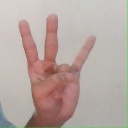
अक्षर: क्ष